Kylie Sonique Love

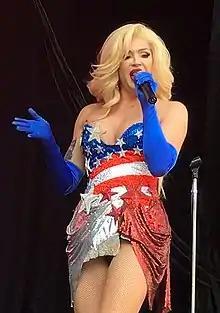
Kylie Sonique Love performing in 2021

Love was announced to be one of twelve contestants for the second season of "RuPaul's Drag Race" on February 1, 2010. She was placed in the bottom two in episode four and was eliminated after losing a lip sync to "Two of Hearts" by Stacey Q against Morgan McMichaels. She later revealed that she is a transgender woman during the reunion episode of that season. In 2015, Love was one of the 30 performers that appeared as a backup dancer for Miley Cyruss Video Music Awards performance.